Maquis (World War II)

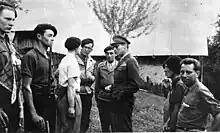
Members of the Maquis resistance group. Notice the berets they are wearing.

The "Maquis de l'Ain", captained by Henri Petit (alias Romans), organized a network of camps in the dense forests in the mountainous regions of the "Bugey" and the lower regions of La Bresse, without creating a fixed camp. This gave The enemy would not be able to surprise the Maquis because the views from the mountains were extensive, but some enjoyed this advantage and stayed in the same sites for months, defying their own rules of mobility. Guerrilla warfare practised by the Maquis "created a psychosis of fear within the enemy [...], giving an impression of numbers and strength which was more illusory than real".